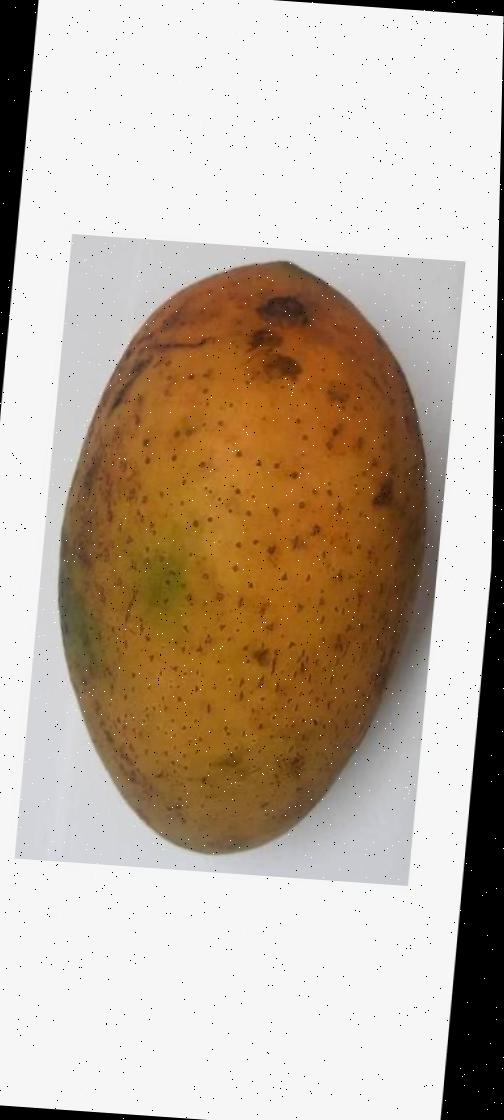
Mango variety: Ashshina Classic